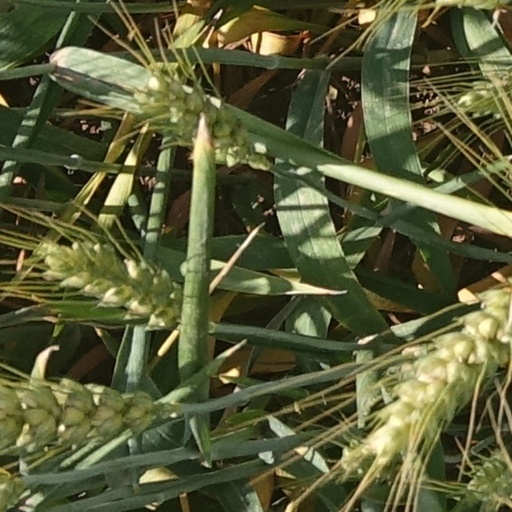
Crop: wheat